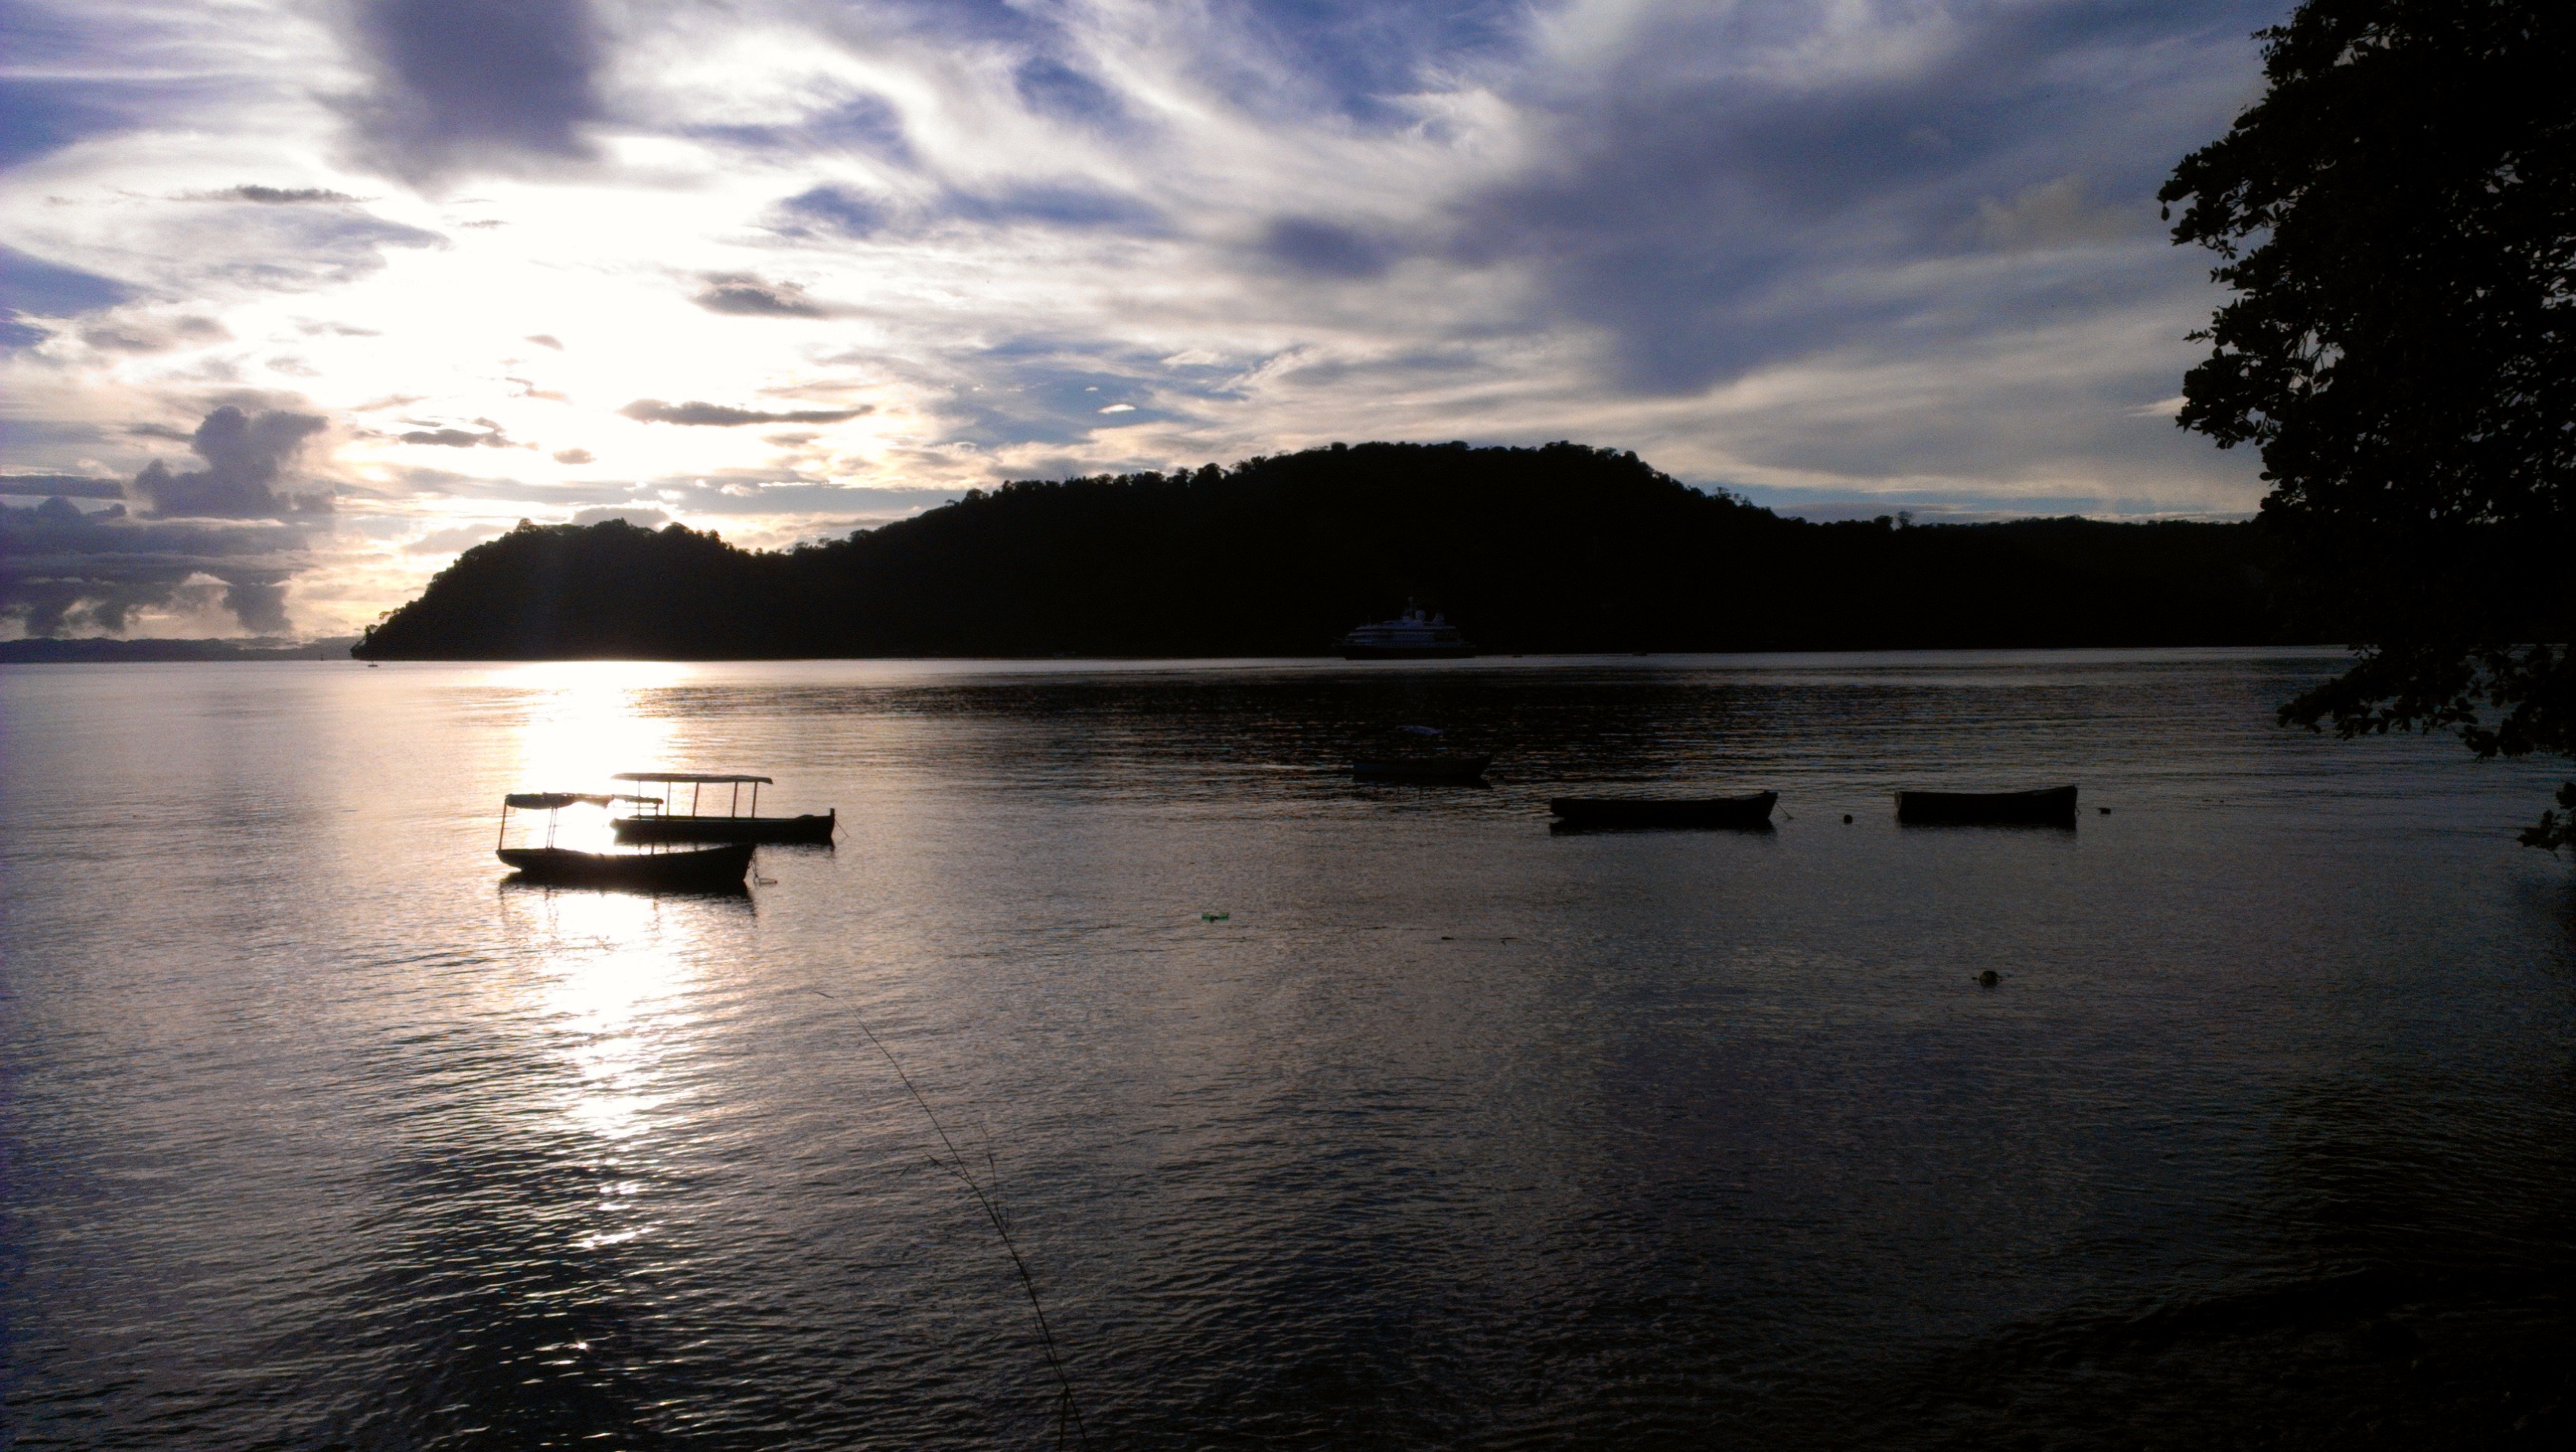
landscape, sea, water, nature, cloud, sky, sunset, boat, morning, lake, dawn, river, dusk, environment, evening, reflection, vehicle, tranquil, scenic, weather, bay, reservoir, cloudscape, outdoors, clouds, boats, loch, meteorology, costa rica, puerto golfito